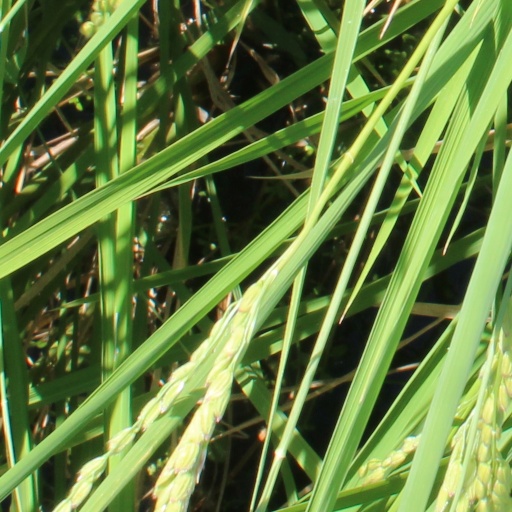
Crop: rice